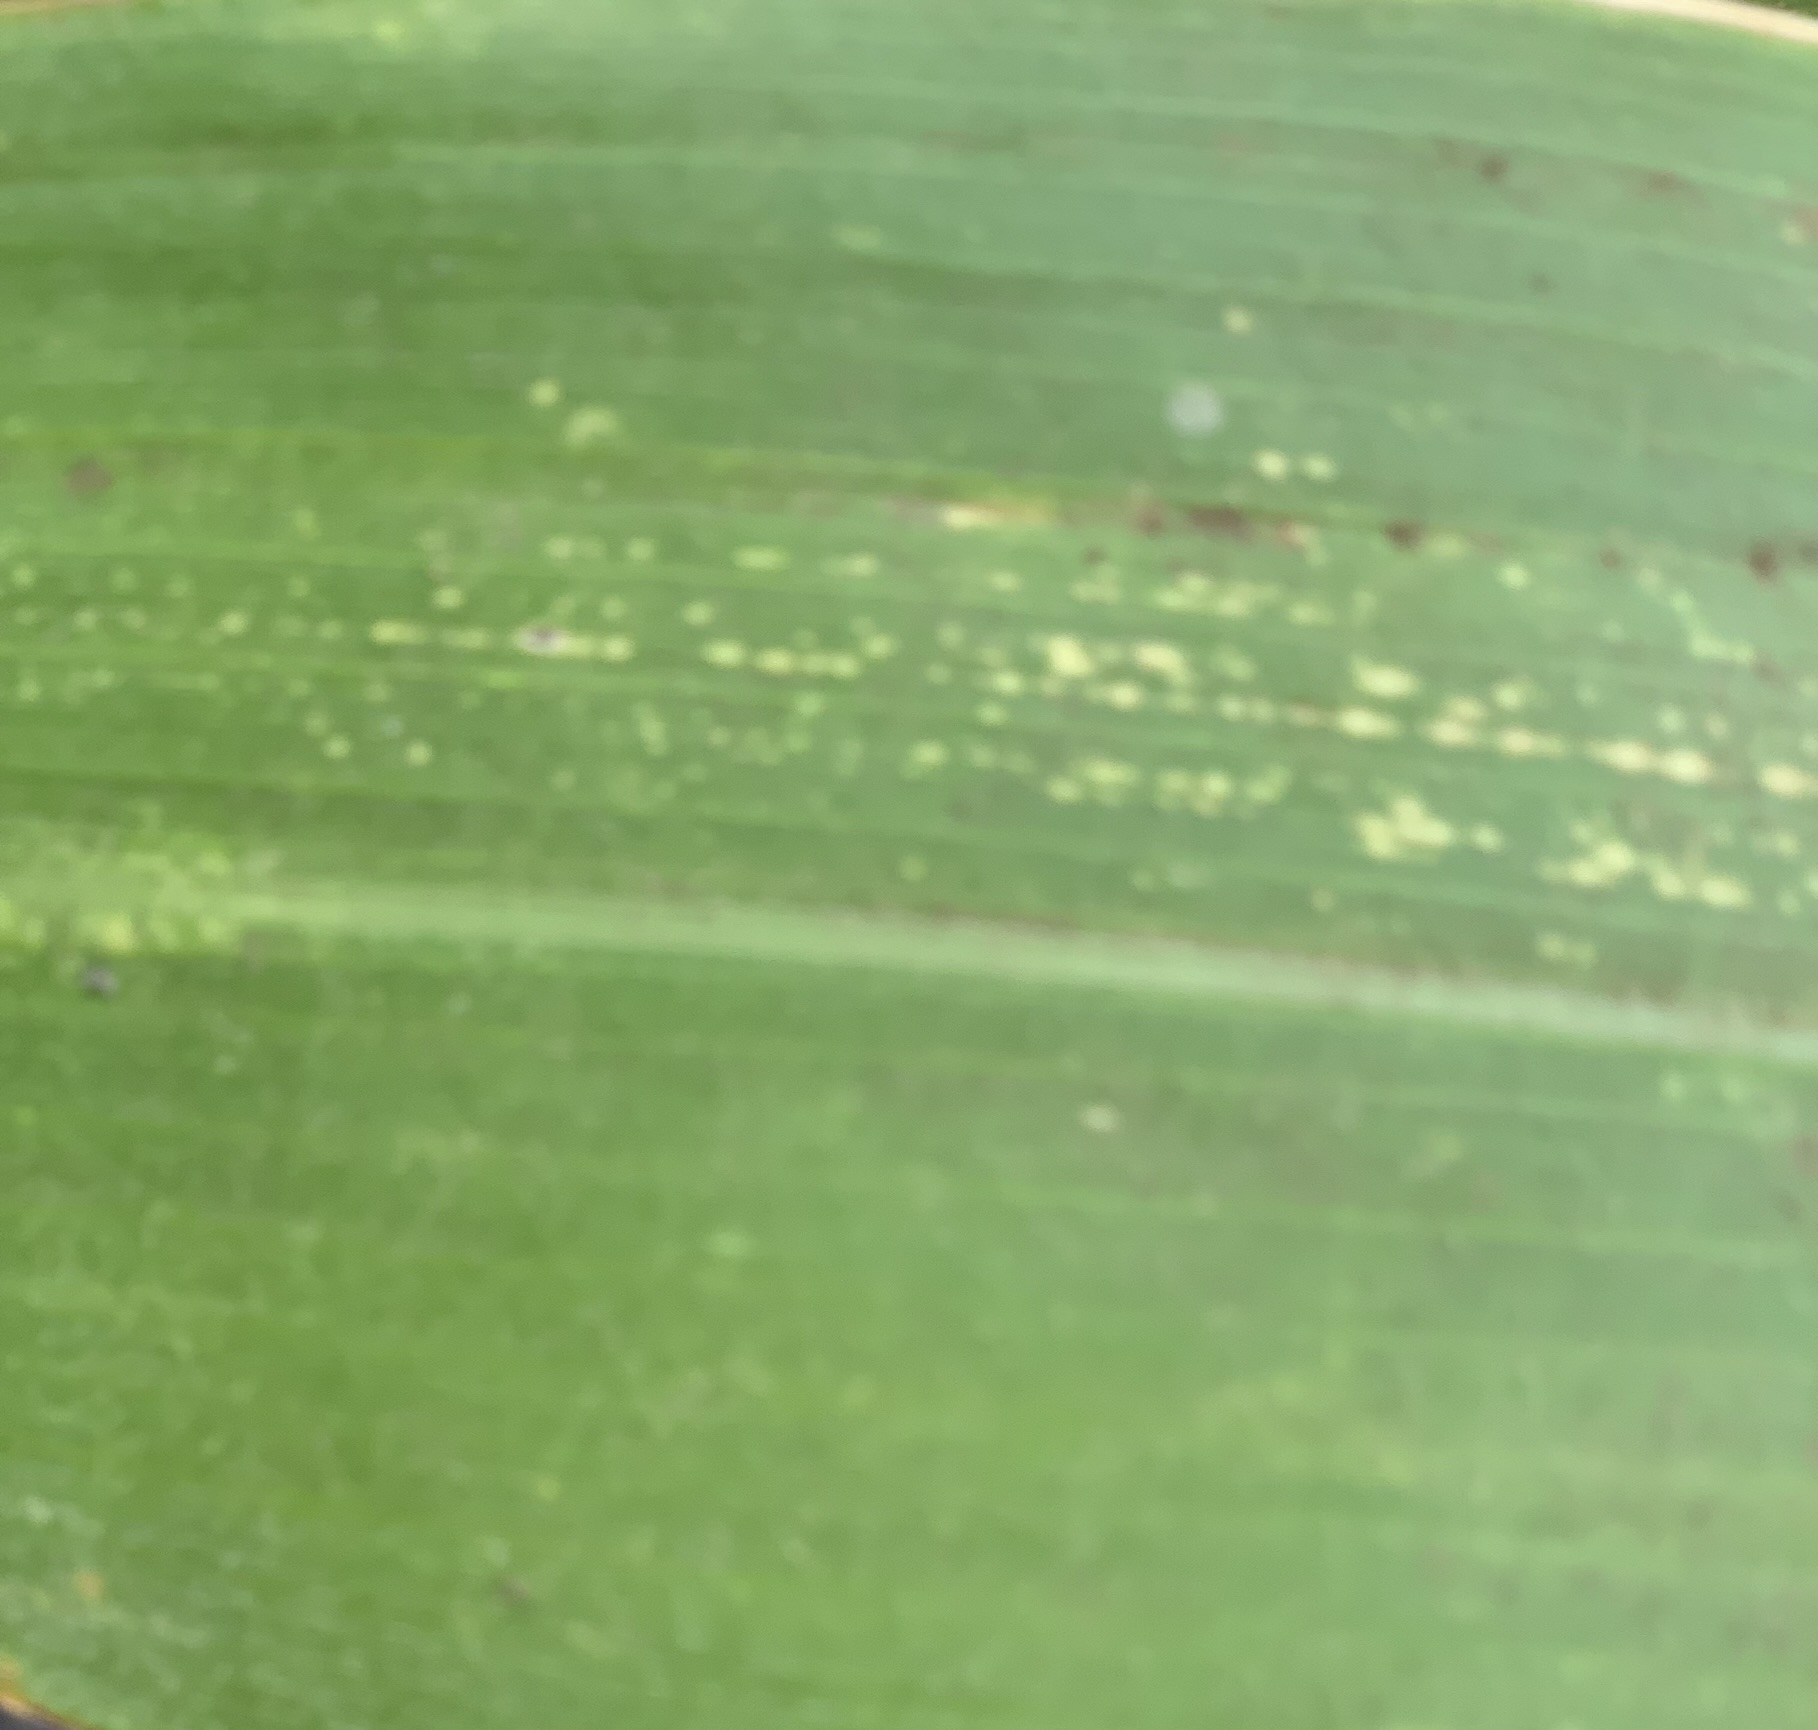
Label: MSV